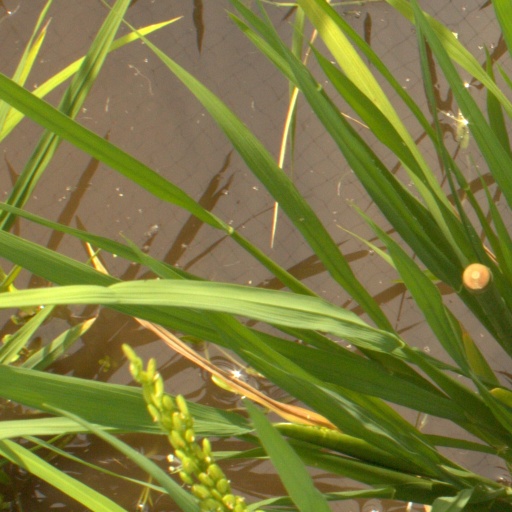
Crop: rice